Striker (1988 film)

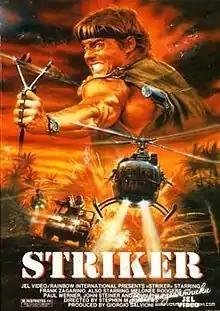

Striker (also known as Combat Force; released in the Philippines as Nicaragua) is an Italian action film directed by Enzo G. Castellari. The film imitates the style of the "Rambo" movies.